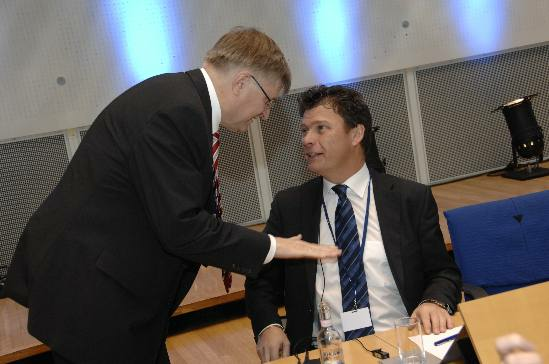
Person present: Yes